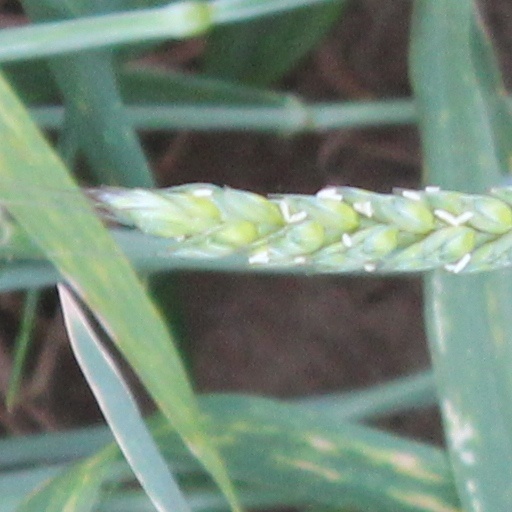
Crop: wheat